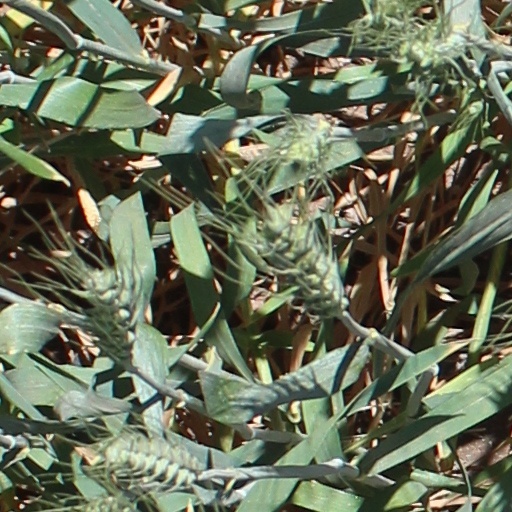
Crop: wheat